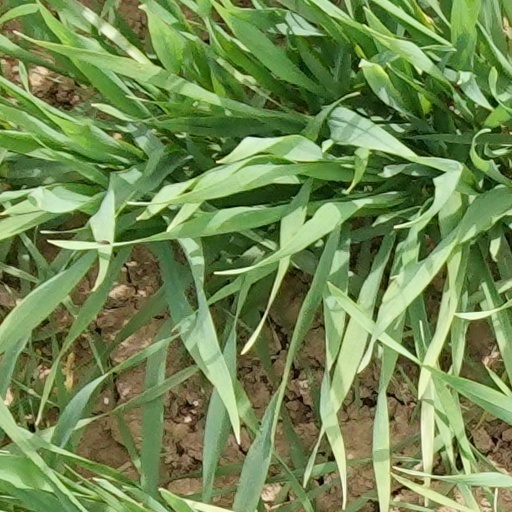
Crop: wheat